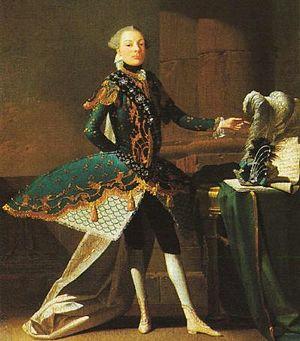
Il Parnasso in festa, per li sponsali di Teti e Peleo, est une « festa teatrale » composée par Georg Friedrich Haendel, une œuvre pouvant aussi être qualifiée de « serenata », forme musicale à mi-chemin entre la cantate et l'opéra italien, conçue comme divertissement pour célébrer une fête royale, ou une occasion festive particulière.